Apollo 13 (film)

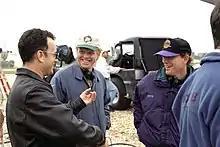
Ron Howard (right) with Tom Hanks (left) and the production crew during filming at the KSC in December 1994

Howard anticipated difficulty in portraying weightlessness in a realistic manner. He discussed this with Steven Spielberg, who suggested filming aboard the KC-135 airplane, which can be flown in such a way as to create about 23 seconds of weightlessness, a method NASA has always used to train its astronauts for space flight. Howard obtained NASA's permission and assistance to obtain three hours and 54 minutes of filming time in 612 zero-g maneuvers. Filming in this environment was a time and cost saver because the stage recreation and computer graphics would have been expensive. The final three weeks of filming took place in the stages on the Universal Studios Lot in Universal City, California, where two life-size replicas of both the command module and the lunar module were built for simultaneous shooting on different soundstages. Air-cooling units lowered the temperatures inside each soundstage to around , to simulate the conditions necessary for condensation and the visibility of the actors' breath inside the spacecraft. Filming wrapped on February 25, 1995. The final scene to be filmed was the splashdown sequence at the film's conclusion, which was shot on a large, artificial lake on the Universal lot.